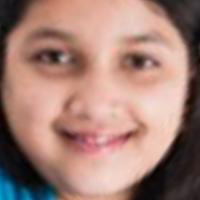
Age group: age 01-10